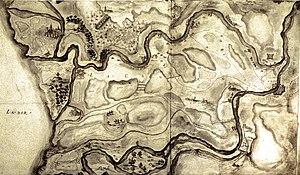
Plan de la Camargue utilisé par les troupes du duché de Savoie sous la Ligue 1590 1595
L'histoire de la Camargue, d'abord liée au cours de l'Antiquité à l'oppidum priscium Râ, le fut ensuite à la conquête de son territoire mouvant au fur et à mesure de l'avancée des alluvions du Rhône. La Camargue, delta du fleuve, devint terre de sel et d'élevage, terre de pèlerinage, et aujourd'hui terre de tourisme.